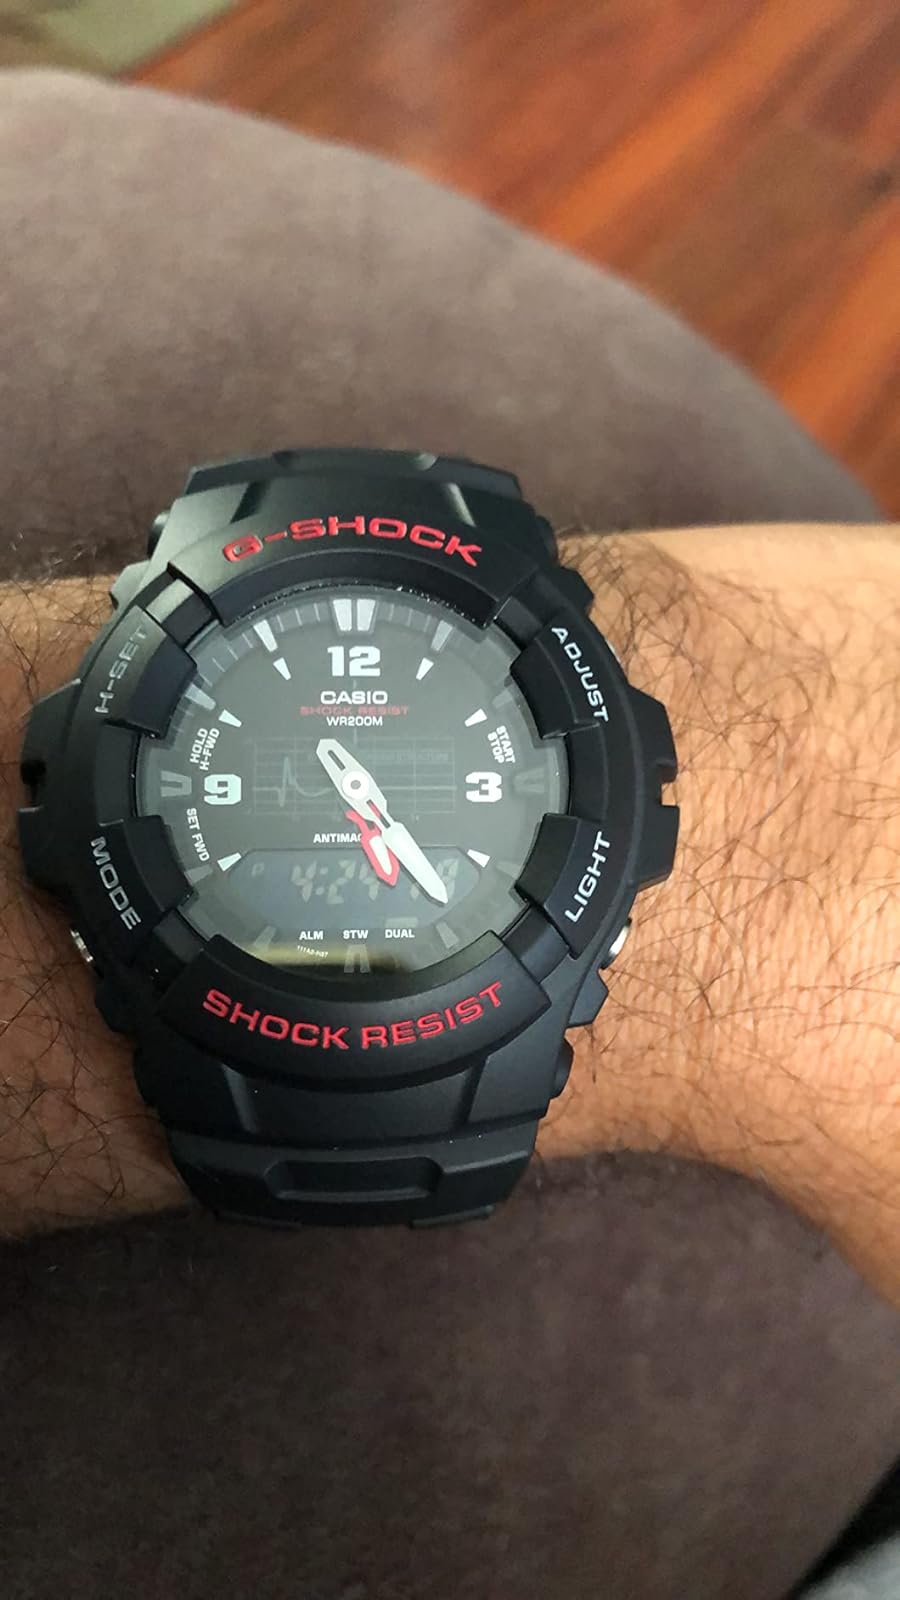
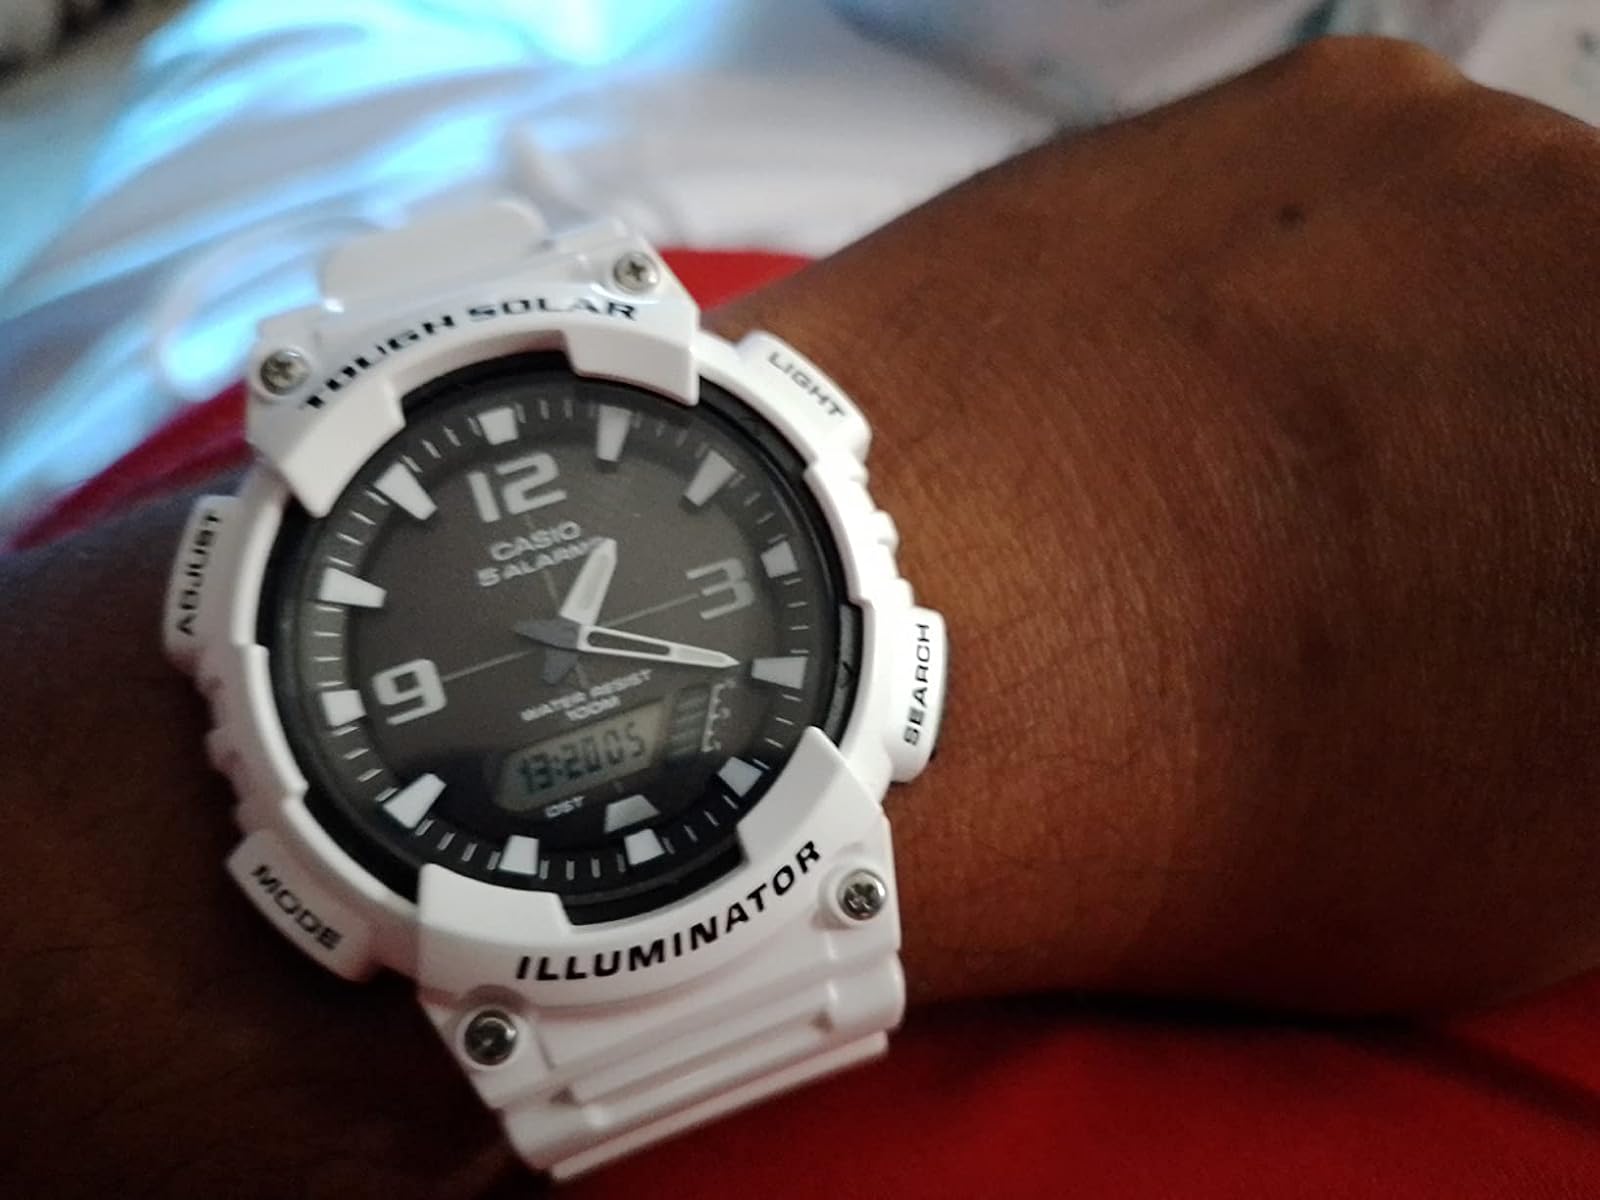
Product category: accessories_watch
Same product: no